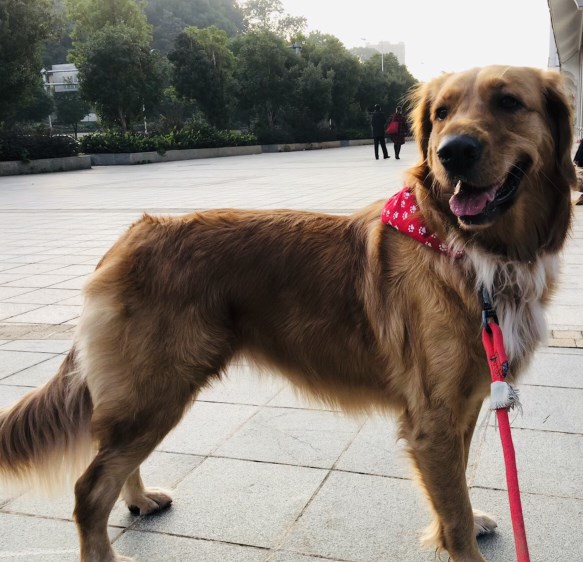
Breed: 5355-n000126-golden_retriever